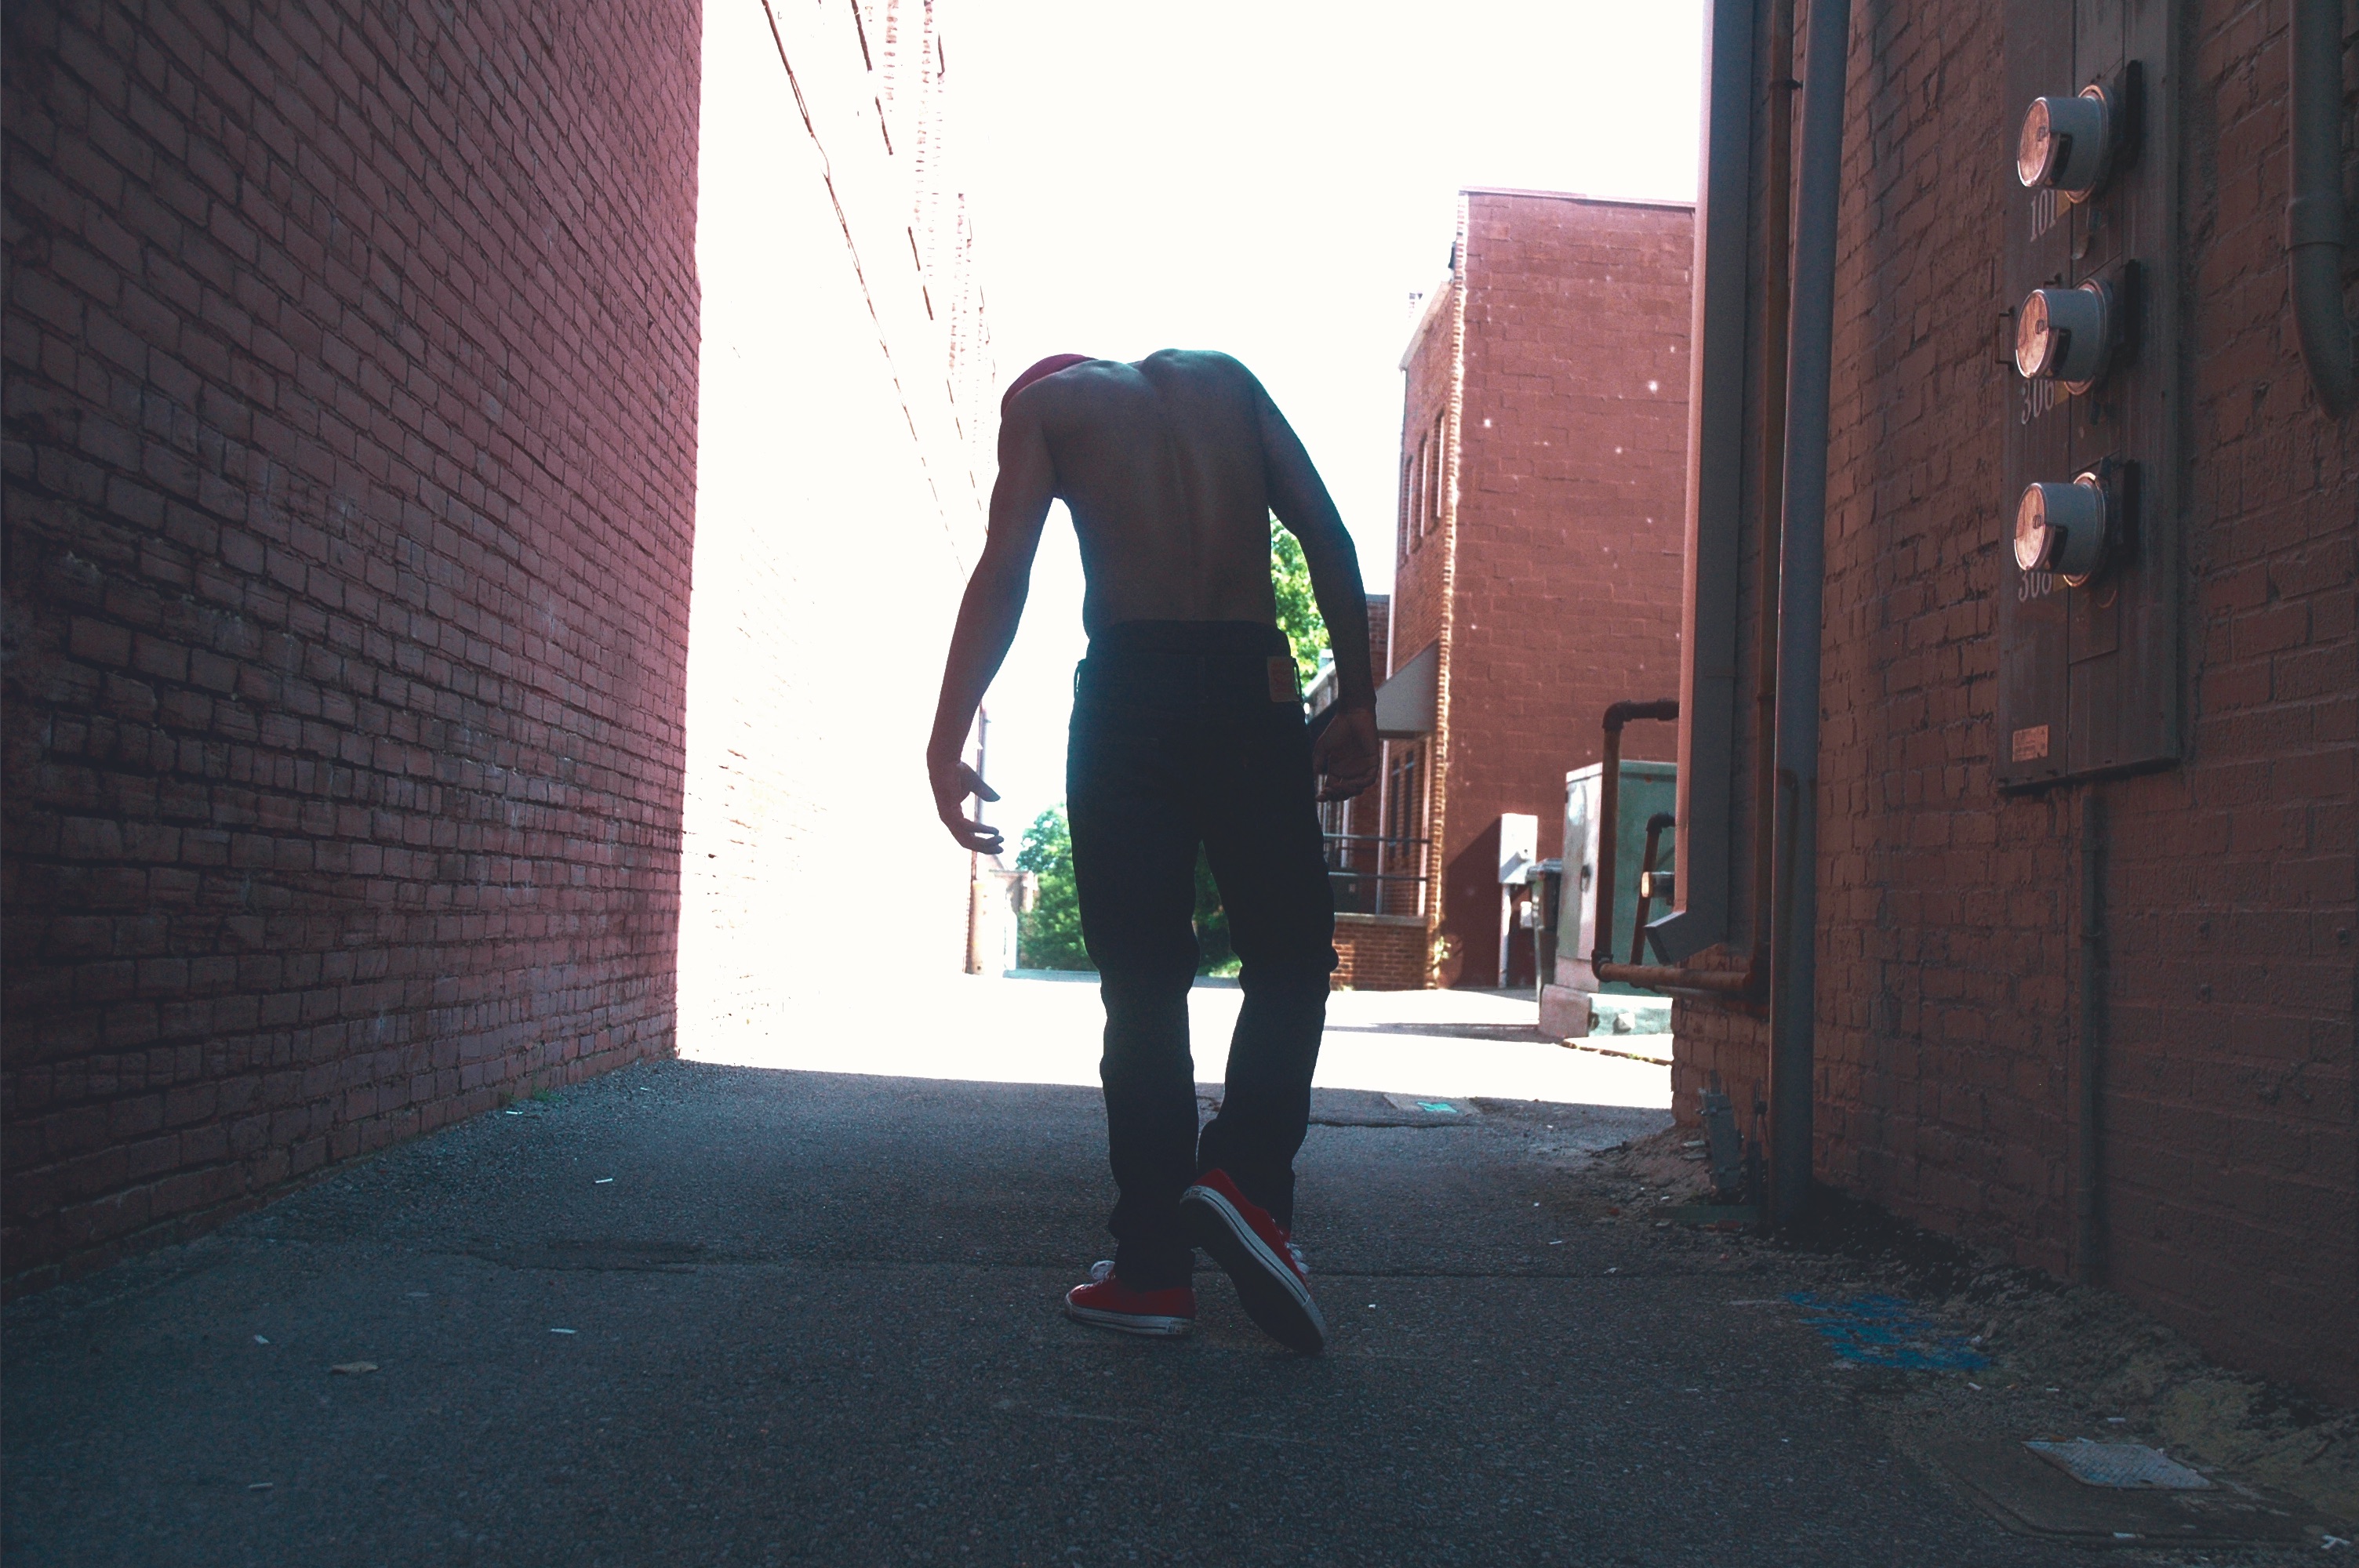
light, road, street, photography, spring, red, color, shadow, darkness, fashion, blue, black, infrastructure, photograph, snapshot, image, shape